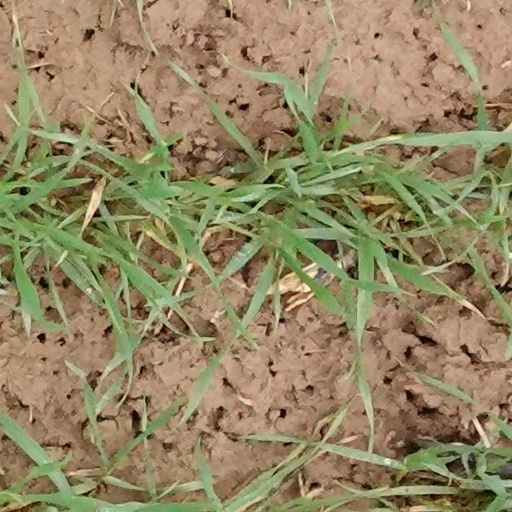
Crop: wheat